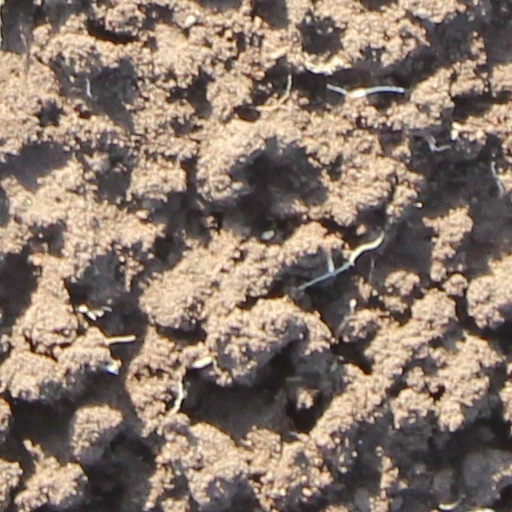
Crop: wheat